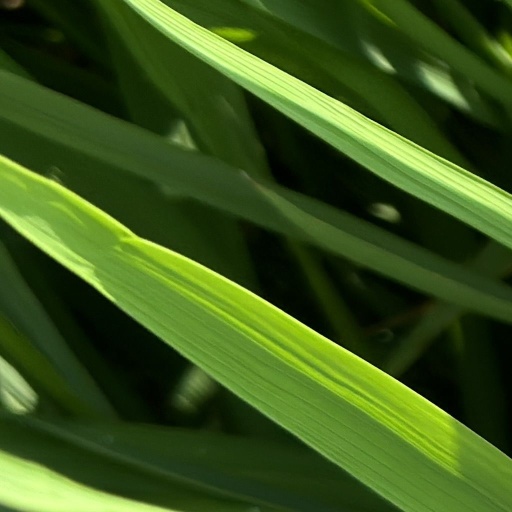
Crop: rice